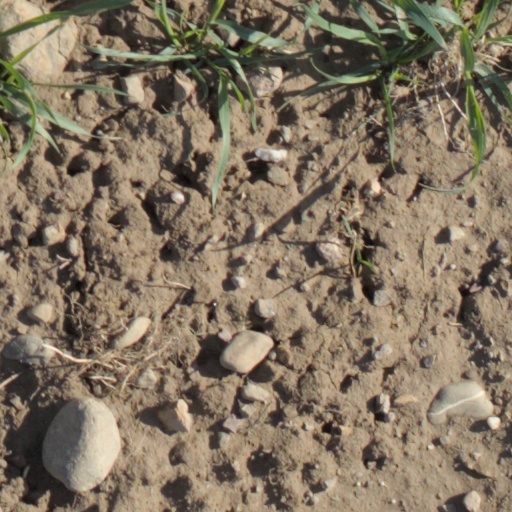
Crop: wheat